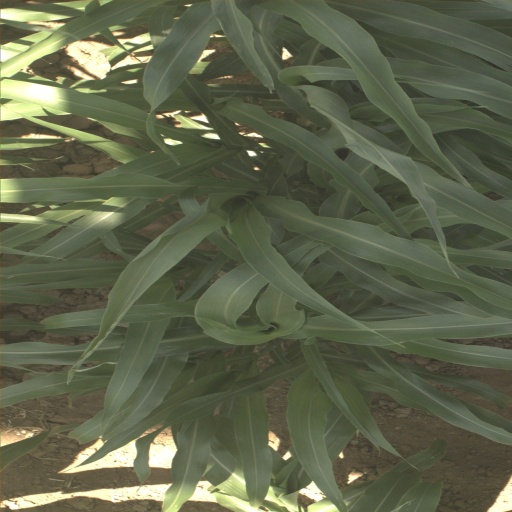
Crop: sorghum